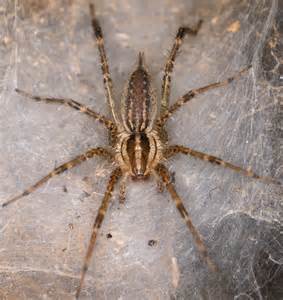
Label: ragno